Sweet About Me

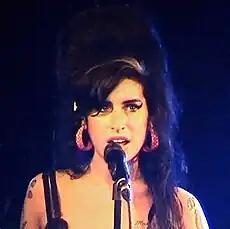
Cilmi's performance was viewed by contemporary critics as similar to Amy Winehouse (pictured).

Nick Levine from Digital Spy positively reviewed "Sweet About Me," giving it four out of five stars. Levine comended Xenomania's production on the track, calling it "authentic" and "fresh". He also praised Gabriella Cilmi's vocals on the song, "Most impressive of all is Cilmi's voice, which manages to be sweet and coarse all at the same time, much like a drizzling of honey on a slice of toast." Jake Taylor of Sputnikmusic deemed "Sweet About Me" as one of the best songs released by an Australian artist on debut. He wrote, "A lot of songs focus on the chorus as the returning point for the listener's attention, but 'Sweet About Me' dumps that for a well rounded mix of brilliant singing and layered pop production on all levels." Contactmusic.com complimented "Sweet About Me" saying it brings a little fun back to pop. The song received a four-out-of-five star rating from Fraser McAlpine of the BBC, who compared Cilmi to British singers Amy Winehouse and Duffy, "Perky song, this. Well suited to grabbing your attention even in the middle of the sudden run of post-[Amy Winehouse] soul sirens, largely because it swings a bit, and seems to have some spark of its own, rather than stiffly wearing its '60s influences like a pair of slightly-too-small cuban heeled boots [similar to that of Duffy]." Mark Reid of "The New Zealand Herald" described the track as "incredibly catchy". The song was classed as an obvious highlight on "Lessons to Be Learned" by Colin Polonowski of The Digital Fix. Andrew Cock of The Dwarf said that "Sweet About Me" is as catchy as ever and will continue to receive wide public acclaim. Cock noted, "At times this song seems so sweet it oozes honey, feeling deliberately boppy." Cilmi's vocal performance on the song was praised by Paul Cashmere of Undercover FM, "From the sultry opening notes of the debut single 'Sweet About Me', the world will quickly come to know it's uncovered a major new vocal talent in Gabriella Cilmi."